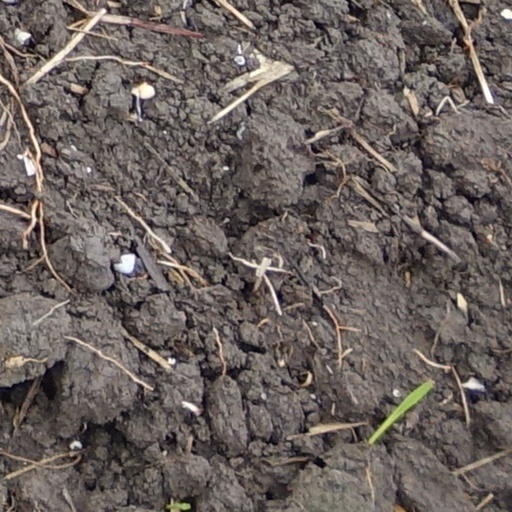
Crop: wheat